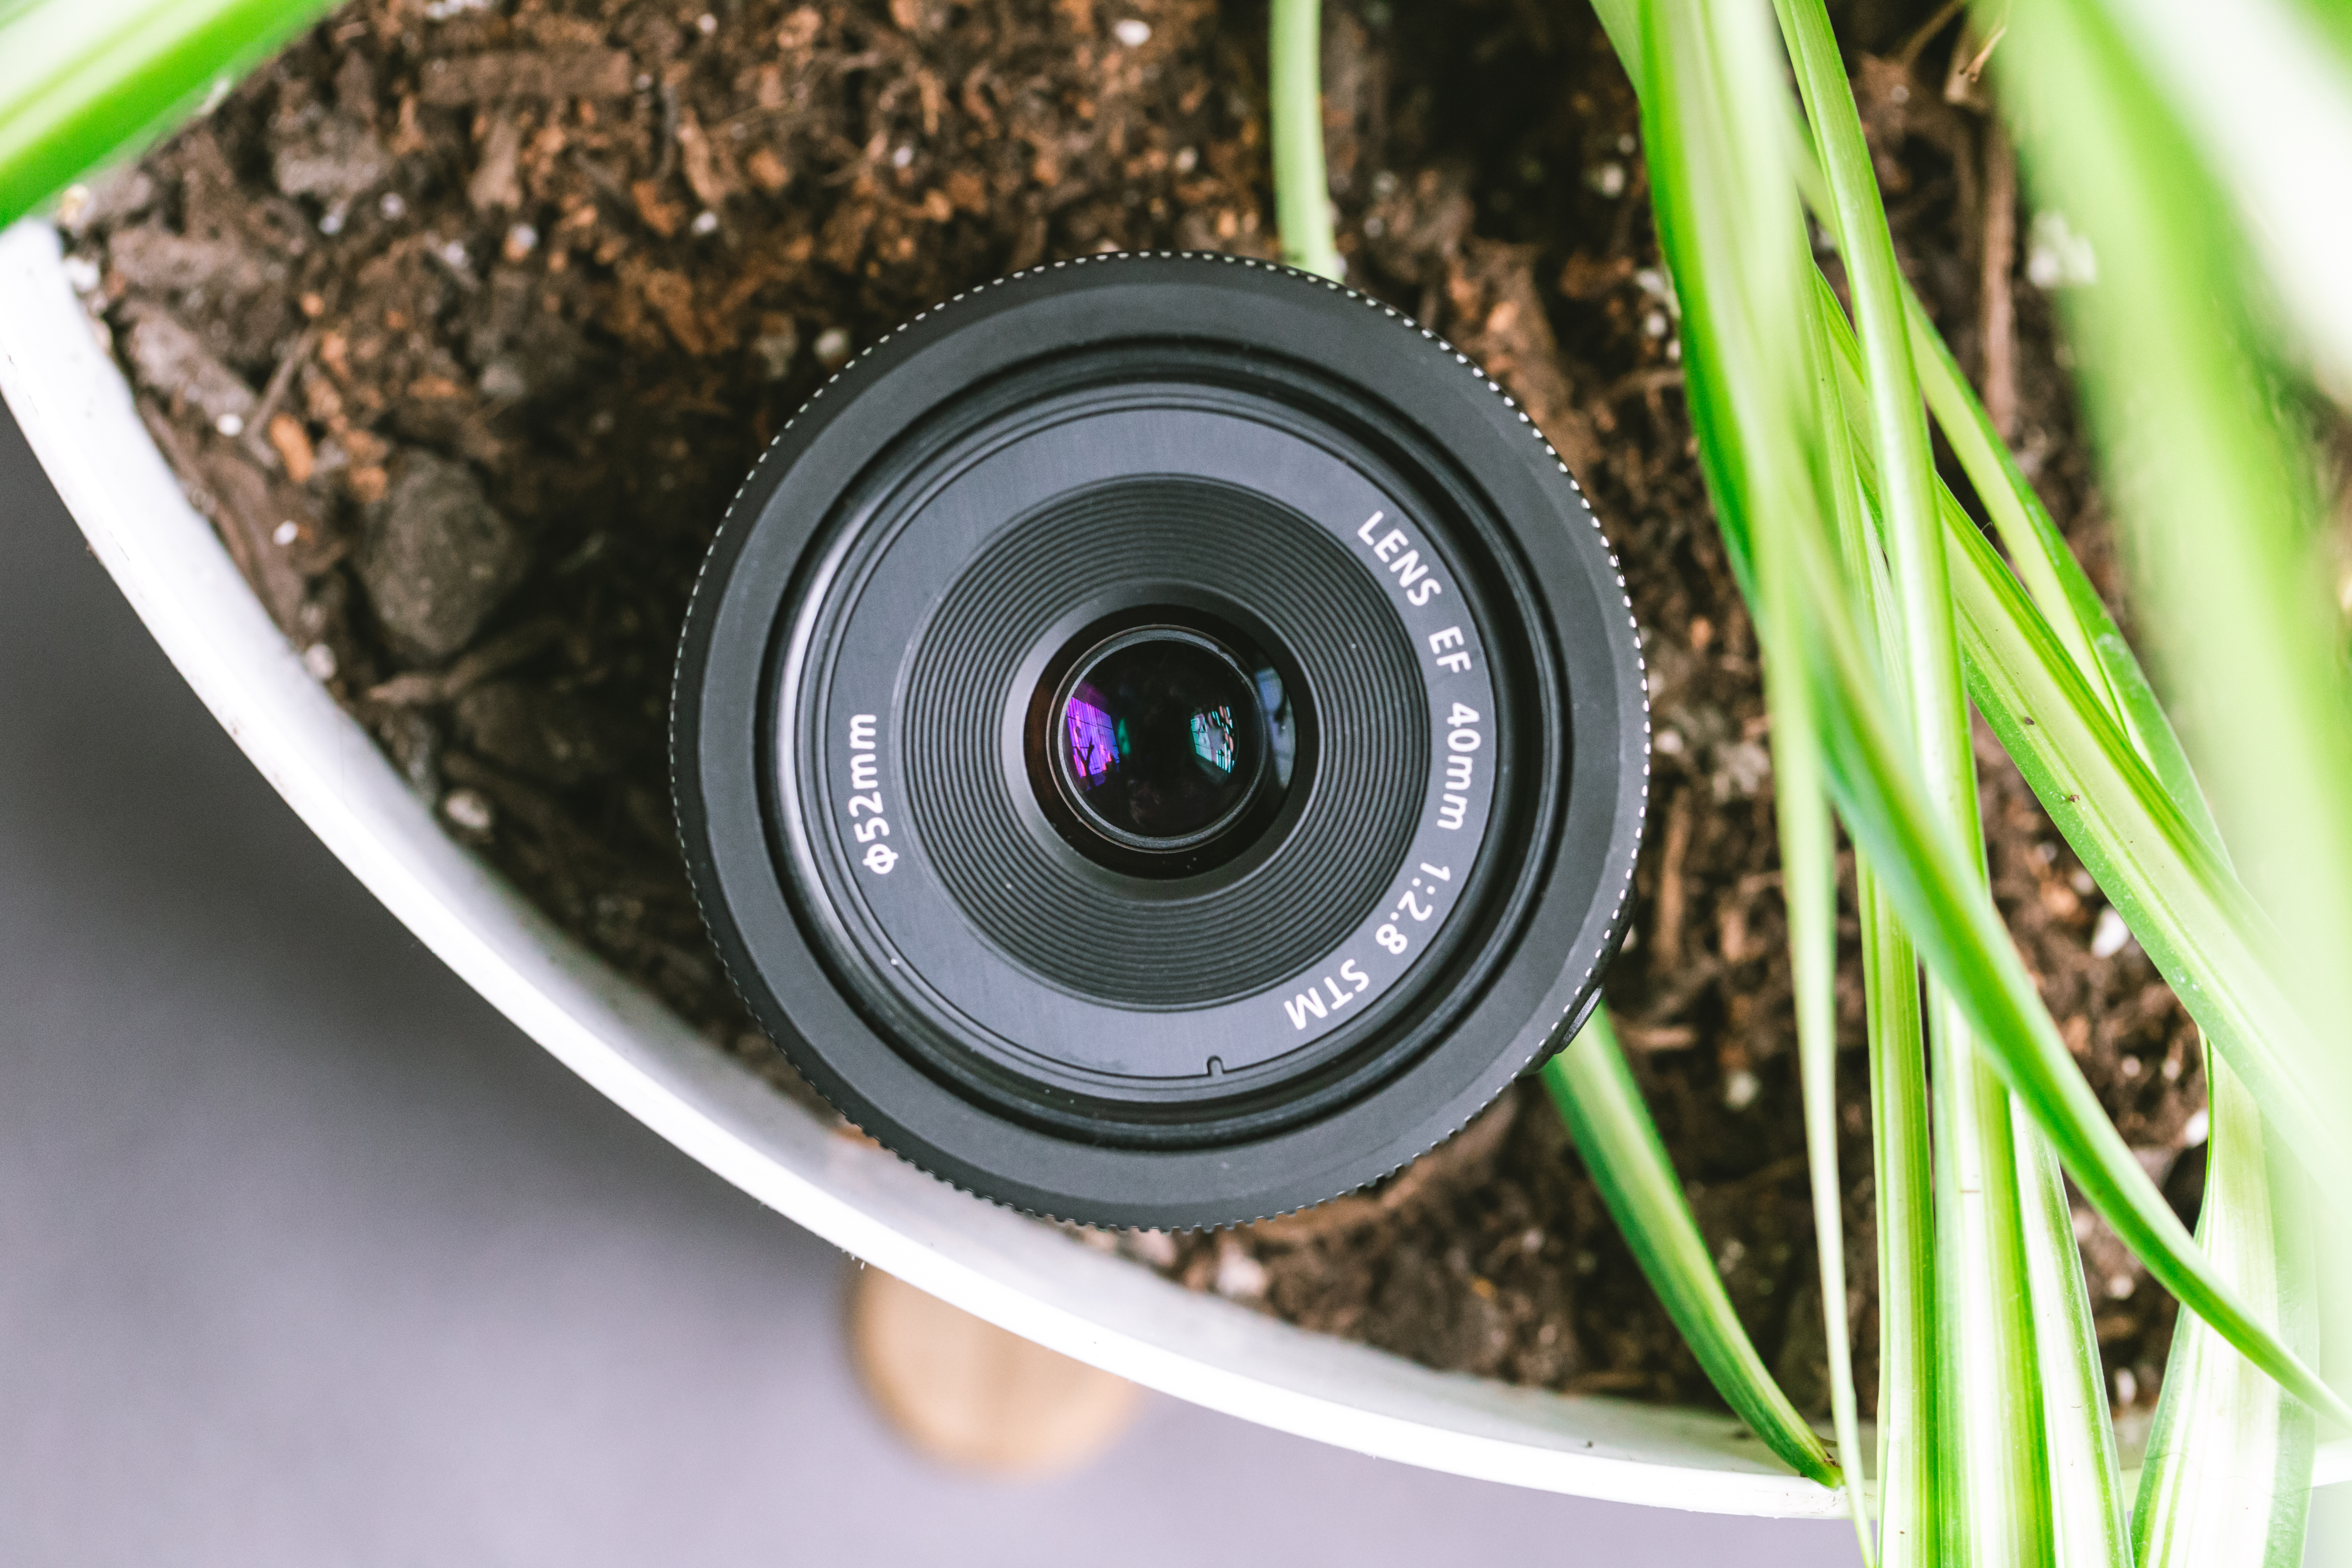
camera lens, lens, cameras optics, close up, camera accessory, camera, photography, macro photography, grass, stock photography, plant, circle, lens hood